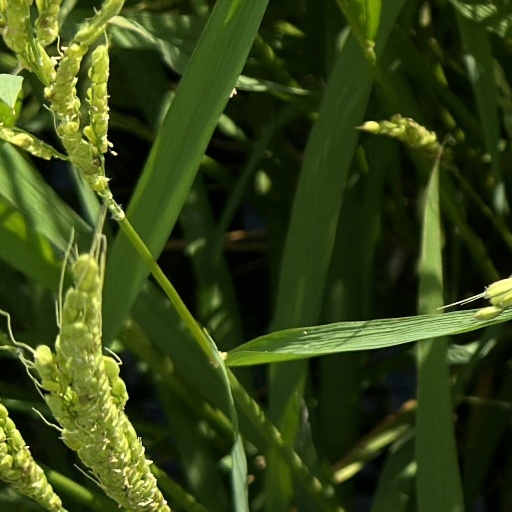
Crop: rice